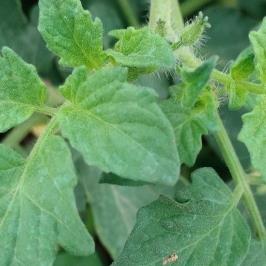
Crop: Tomato
Condition: healthy-leaf